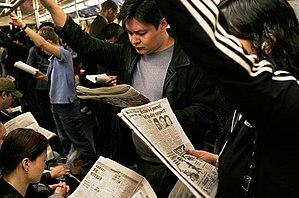
L'infrastructure des transports de la ville de New York est l'une des plus complexes des États-Unis, toutes agglomérations confondues. En la matière, la mégapole détient en effet des records: depuis le métro le plus étendu du monde pour ce qui est du kilométrage de voies, jusqu'au pont suspendu le plus long d'Amérique du Nord, en passant par son emblématique réseau de taxis jaunes, ses 112 000 cyclistes quotidiens, le tout premier tunnel à ventilation de l'histoire des transports ferroviaires et ses nouveaux terminaux d'aéroport dans lesquels ont été investis plusieurs milliards de dollars, New York est une ville de la démesure et de l'excellence en ce qui concerne les transports. Plus que toute autre ville américaine, New York a toujours joué un rôle pionnier dans ce domaine, comme en témoigne par exemple l'adoption du téléphérique qui permet de relier Roosevelt Island à Manhattan en moins de cinq minutes. Outre les défis liés à la taille et à la diversité de son infrastructure, le système de transport de la ville doit en permanence faire face aux défis engendrés par les incontournables questions d'embouteillages, de fiabilité et de budget qui se posent de manière récurrente.